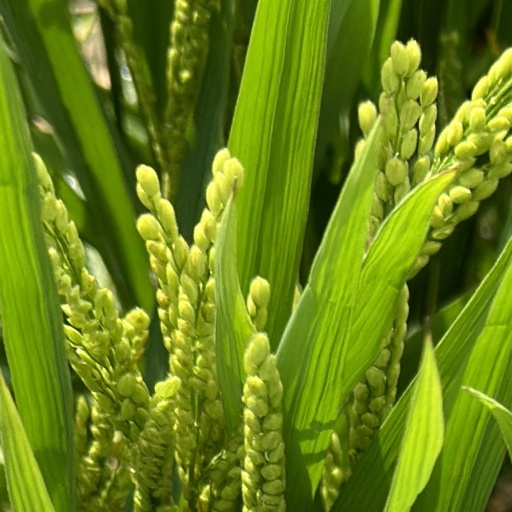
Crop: rice